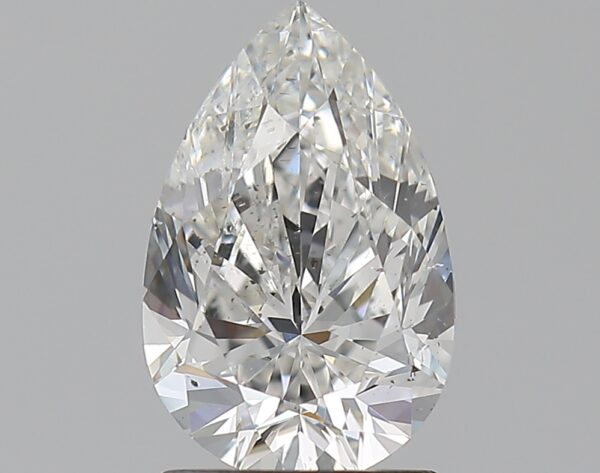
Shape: pear
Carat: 1.5
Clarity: SI1
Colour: F
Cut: VG
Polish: EX
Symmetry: EX
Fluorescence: F
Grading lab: GIA
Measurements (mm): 9.63 x 6.21 x 4.07